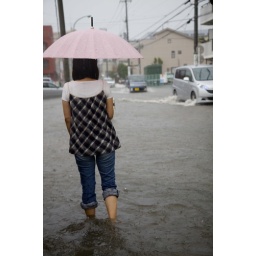
After about an hour of heavy rainfall, the street in front of our house was flooded.